Kelud

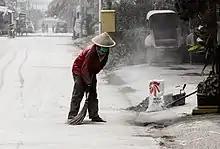
A man sweeping ash from the road in Yogyakarta during the 2014 eruption of Kelud

Flow-up following the eruptions had begun by 15 February. The Indonesian military used water cannons to clear roads, and were later involved in reconstruction efforts in the areas surrounding Kelud. Citizens did likewise, although with less powerful equipment. Ash from Yogyakarta was disposed in the depressions of fields in four villages located from Yogyakarta. Political parties vying for the April elections helped distribute food to victims of the eruptions. By 20 February most businesses and attractions which had closed owing to the ashfall had reopened, although cleaning operations were still ongoing.